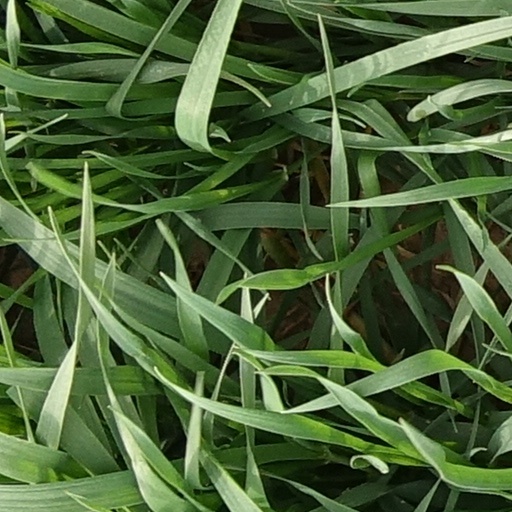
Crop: wheat